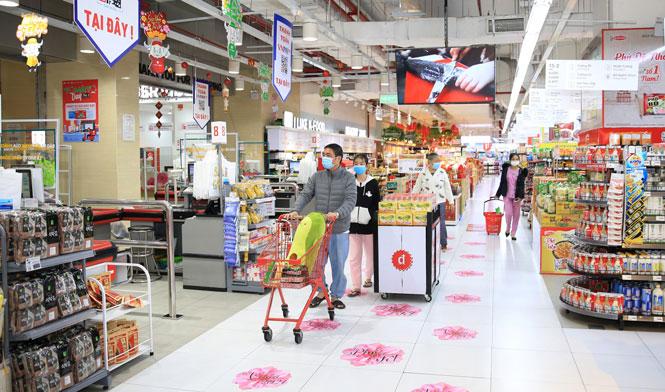
có một vài người đang di chuyển ở bên trong của siêu thị